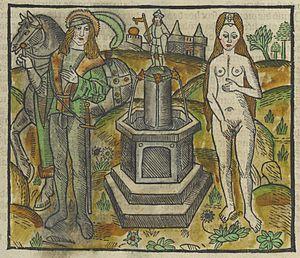
Première illustration de l'incunable d'Anvers daté de 1491, imprimé par Geraert Leeu, de l'ouvrage de Jean d'Arras, Histoire de la belle Mélusine. Cette gravure sur bois, extraite de l'incunable en version néerlandaise, représente la rencontre entre la fée Mélusine et son futur époux, le comte Raymond. La plupart des illustrations de ce livre ont été créées spécialement pour l'impression de cette version.
Le Roman de Mélusine est un livre en prose rédigé par Jean d'Arras racontant l'histoire de Mélusine, composé entre 1392 et 1394, à la demande du duc Jean de Berry et de sa sœur Marie de France, duchesse de Bar.